Rostvertol

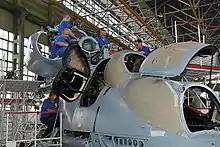
Rostvertol Helicopter Plant

JSC Rostvertol is a Russian helicopter manufacturer company located in Rostov-on-Don. It was founded on 1 July 1939. Rostvertol has been producing helicopters designed by the Mil design bureau since 1956 and is a world leader in the manufacture of heavy-lift helicopters.